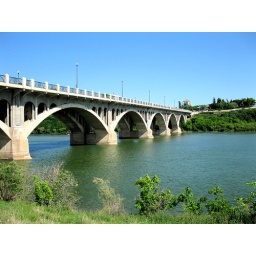
University bridge crossing the South Saskatchewan river in Saskatoon Saskatchewan.